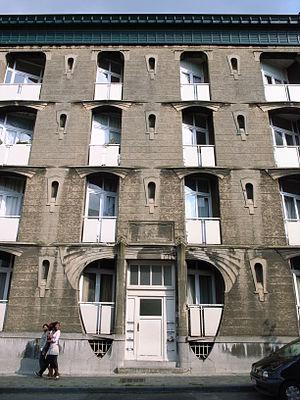
La rue Marconi tient son nom du physicien italien Guglielmo Marconi.
Léon Govaerts est un architecte belge de la période Art nouveau qui fut actif à Bruxelles.
Cet article recense le patrimoine immobilier protégé à Forest. Le patrimoine immobilier protégé fait partie du patrimoine culturel en Belgique.